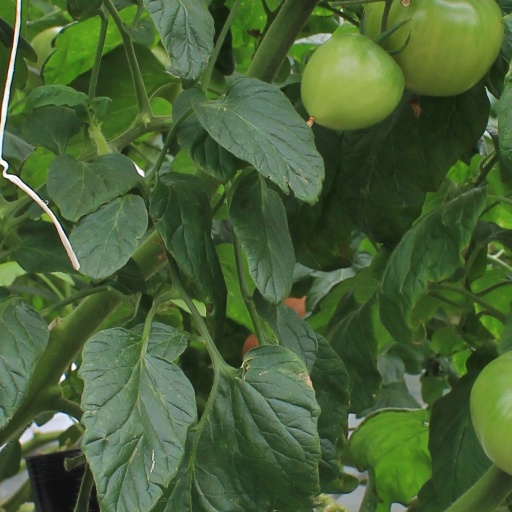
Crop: tomato